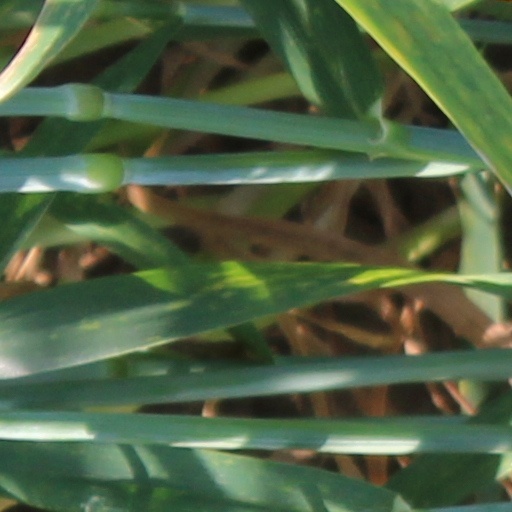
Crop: wheat